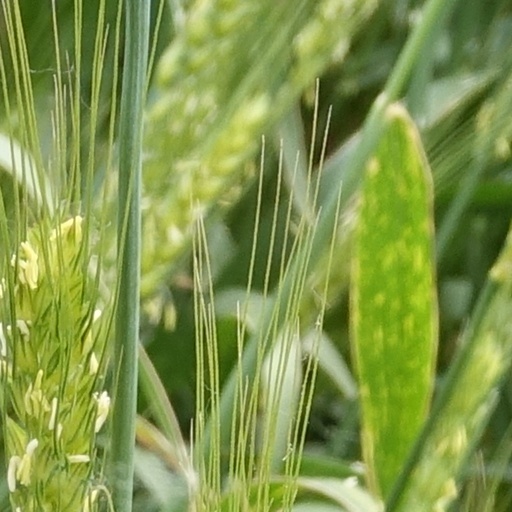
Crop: wheat